Trefork Lake

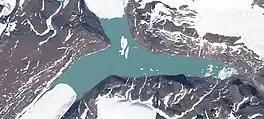
Trefork Lake Sentinel-2 image

Trefork Lake, is a lake in King Frederik VIII Land, Northeastern Greenland. The lake and its surroundings are part of the Northeast Greenland National Park zone.